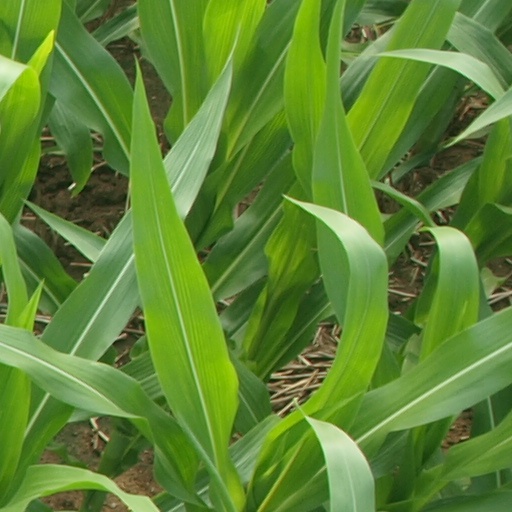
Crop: maize; corn